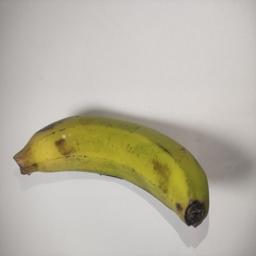
Banana variety: Sagor Kola